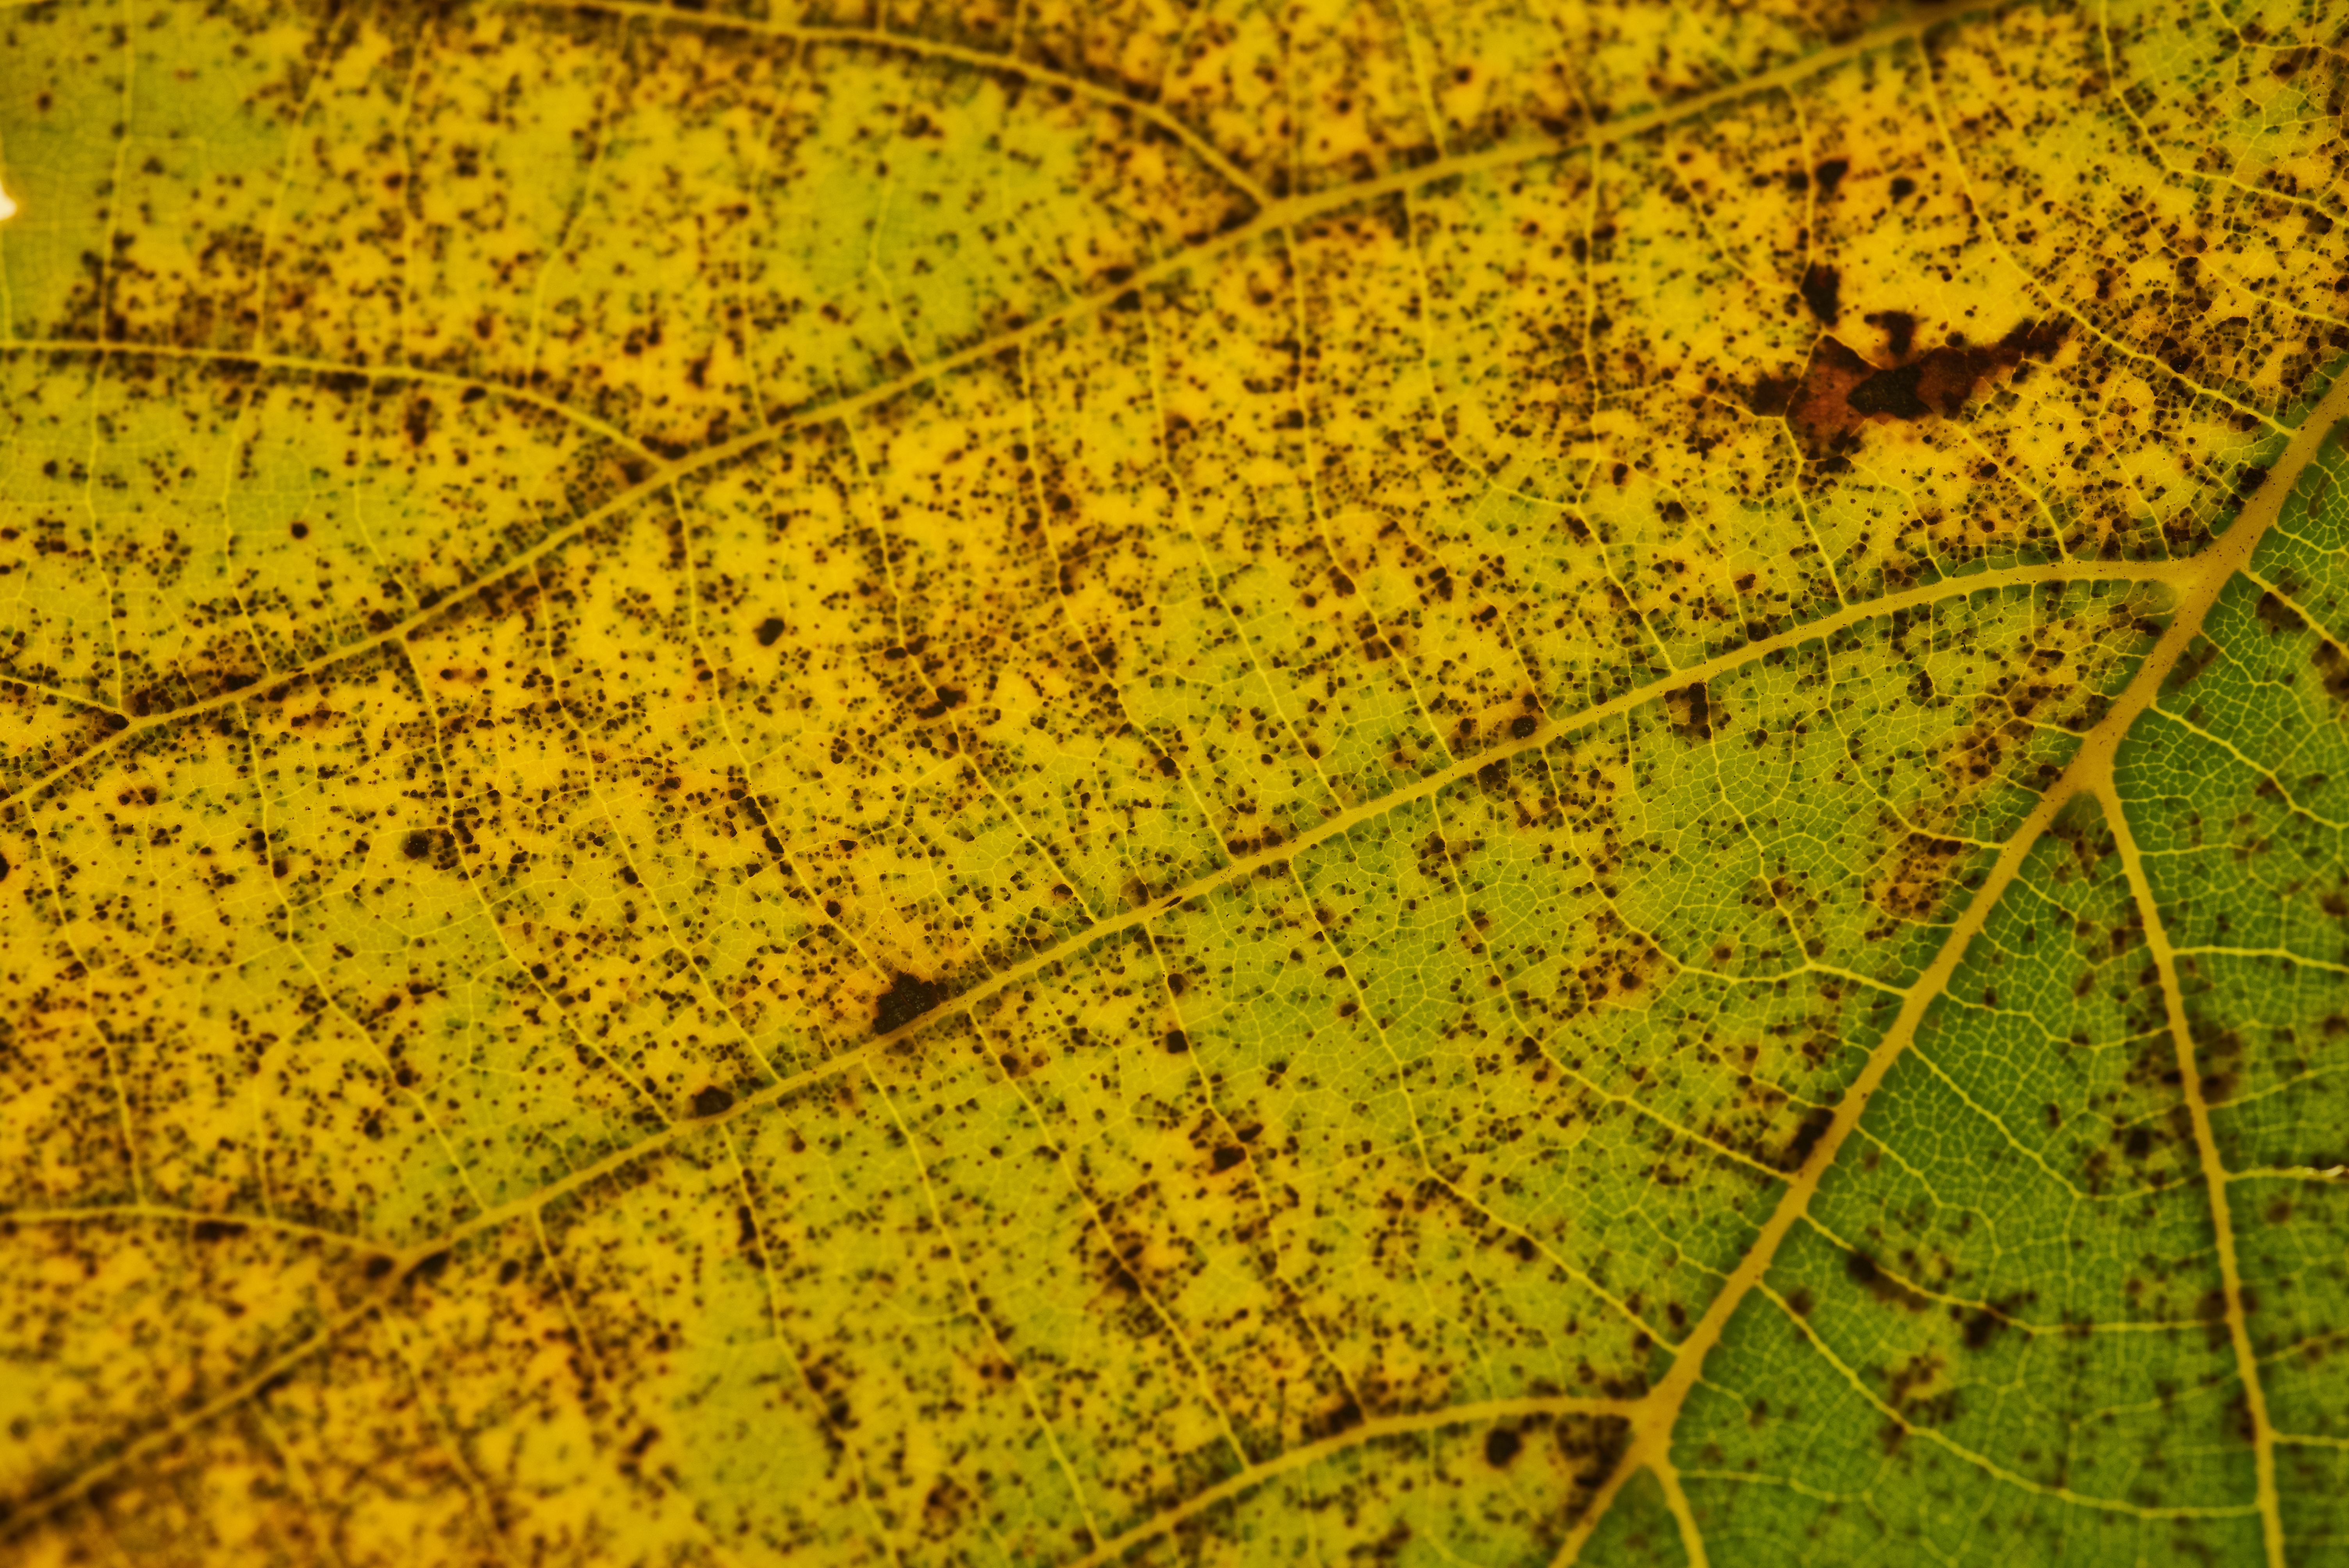
leaf, green, yellow, tree, plant pathology, plant, close up, autumn, woody plant, maple leaf, terrestrial plant, macro photography, photography, deciduous, plane, flower